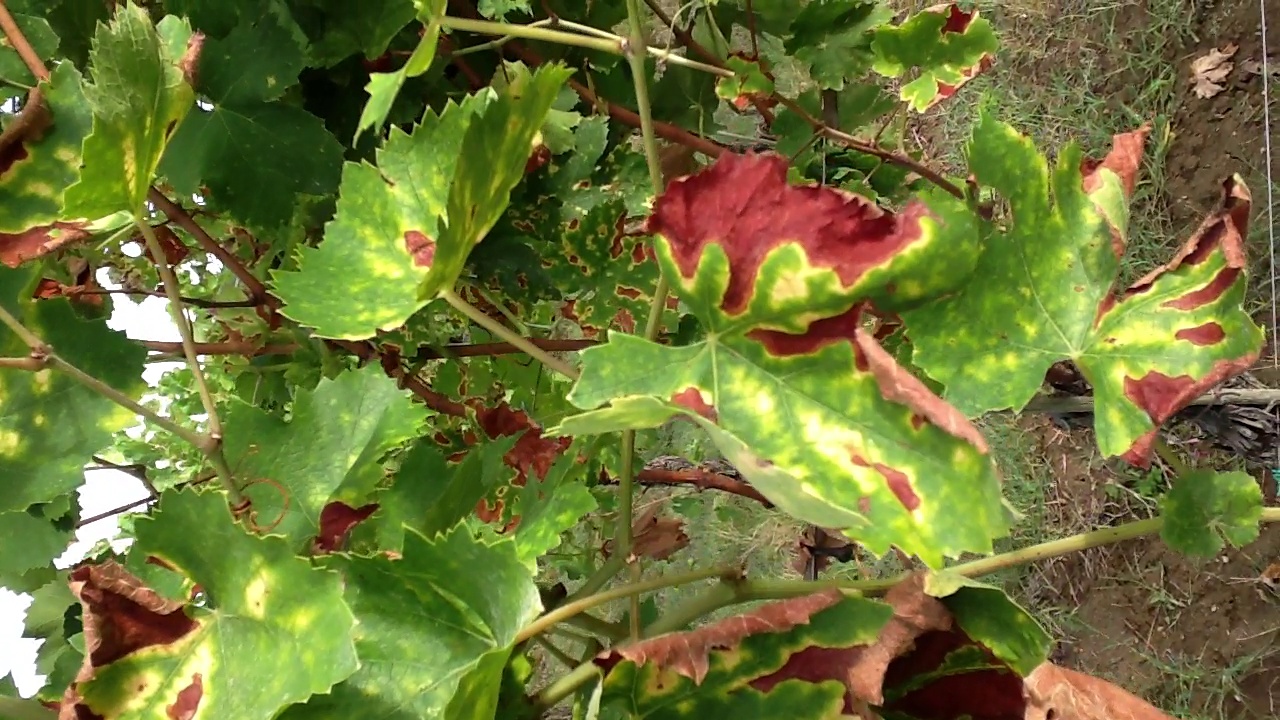
Label: esca